Sultan Hamud

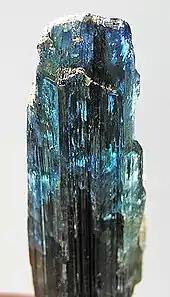
Kyanite specimen mined near Sultan Hamud

Sultan Hamud is a town in Kasikeu division of Makueni County, Kenya. It was previously in the former Nzaui District of Eastern Province.